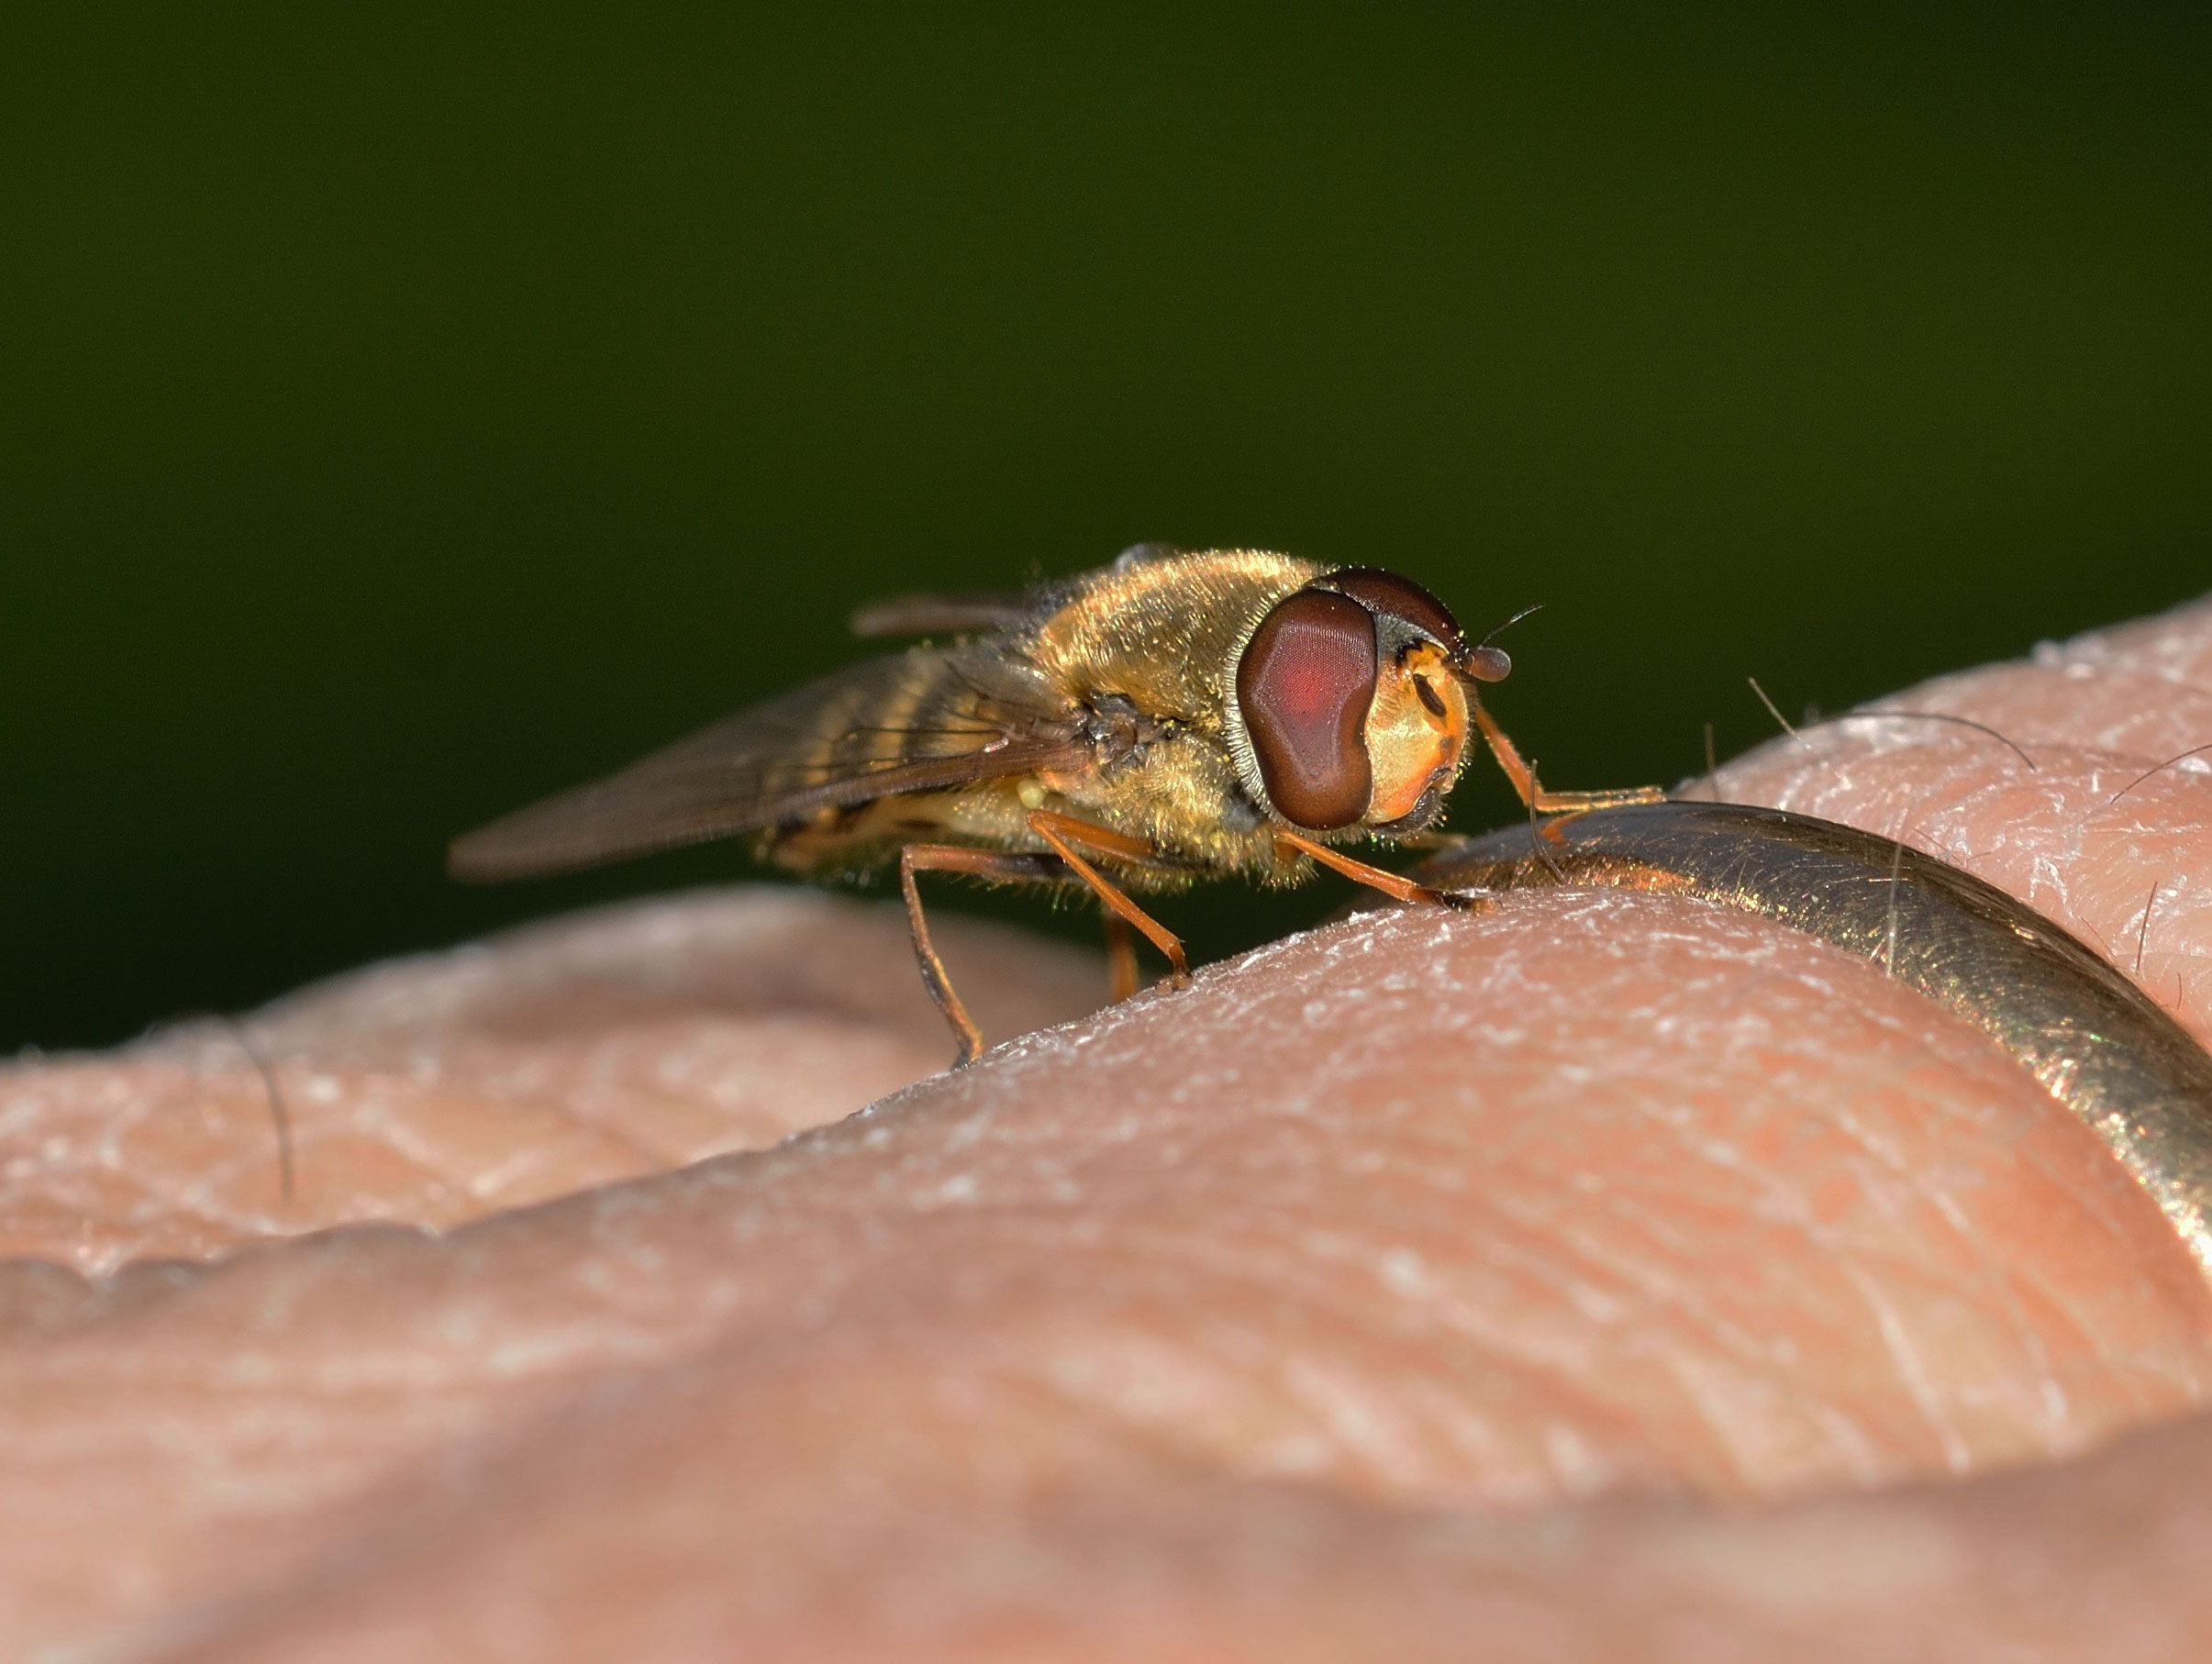
wing, photography, leaf, fly, insect, fauna, invertebrate, close up, insects, pest, diptera, macro photography, arthropod, episyrphus, true bugs